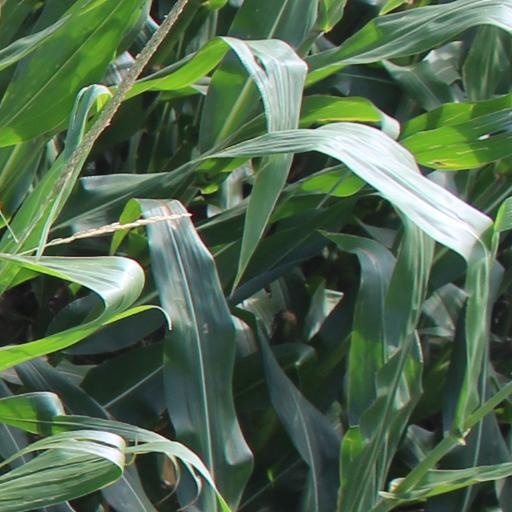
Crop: maize; corn